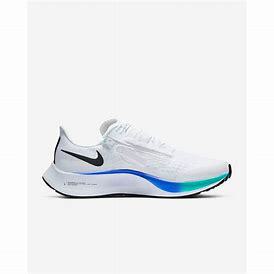
Brand: Nike
Model: Air Zoom Pegasus 37 Flyease